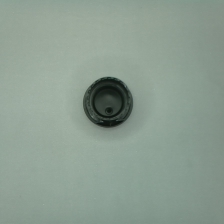
Color: green
Cap type: flip-top cap